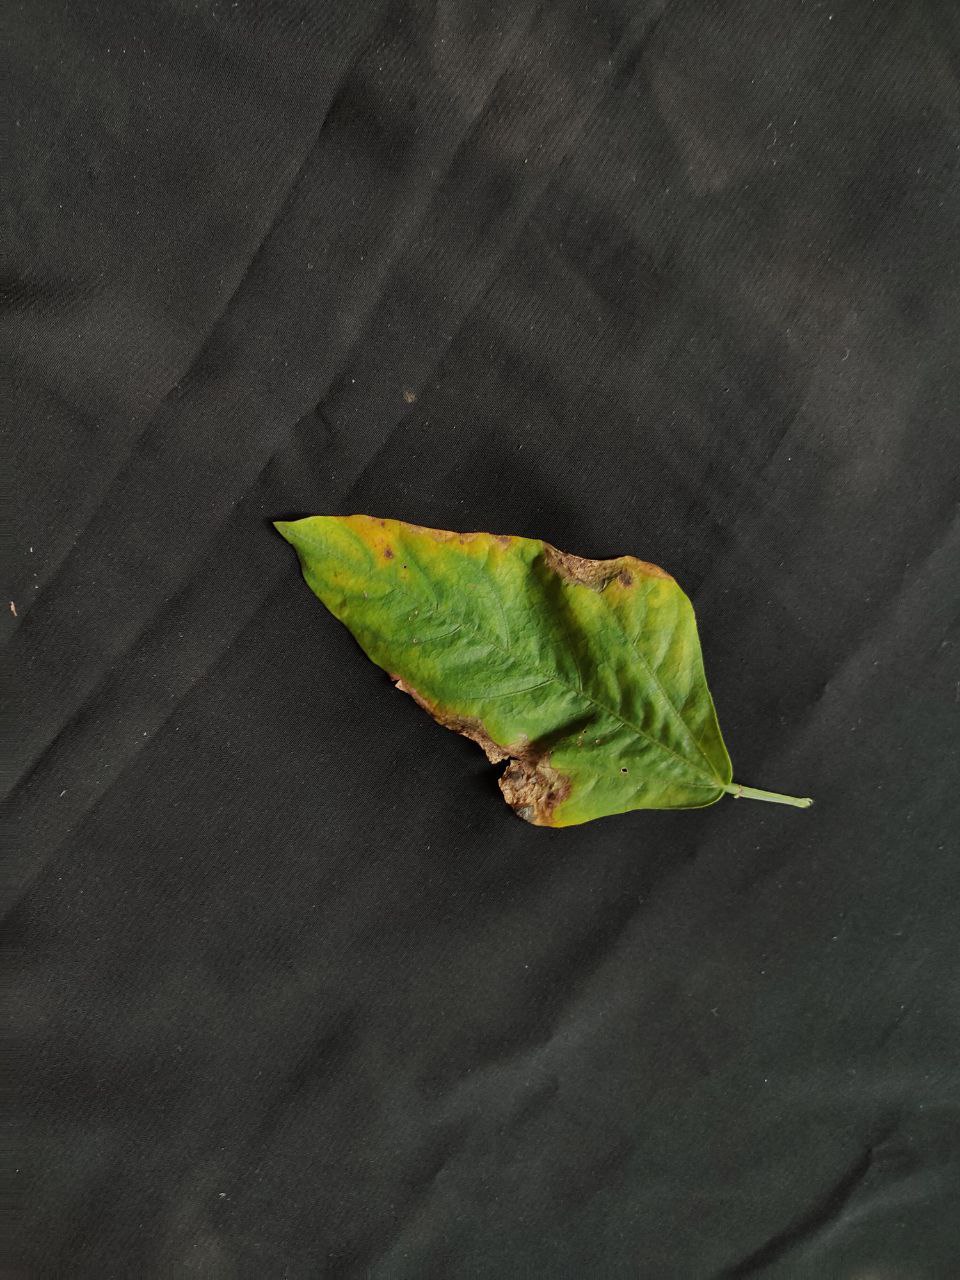
Crop: cowpea
Leaf condition: Bacterial wilt